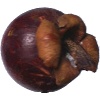
Label: mangostan